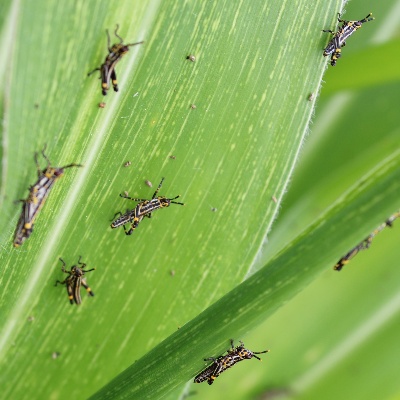
Crop: Maize
Condition: grasshoper